Archaeoastronomy and Stonehenge

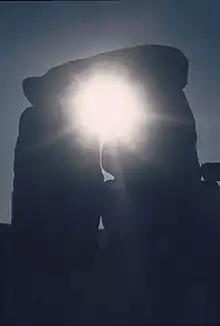
The sunlight shining through a trilithon at Stonehenge

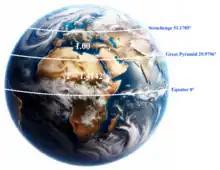
The silver ratio relationship between Stonehenge, the Great Pyramid and the Equator

The prehistoric monument of Stonehenge has long been studied for its possible connections with ancient astronomy. The site is aligned in the direction of the sunrise of the summer solstice and the sunset of the winter solstice.